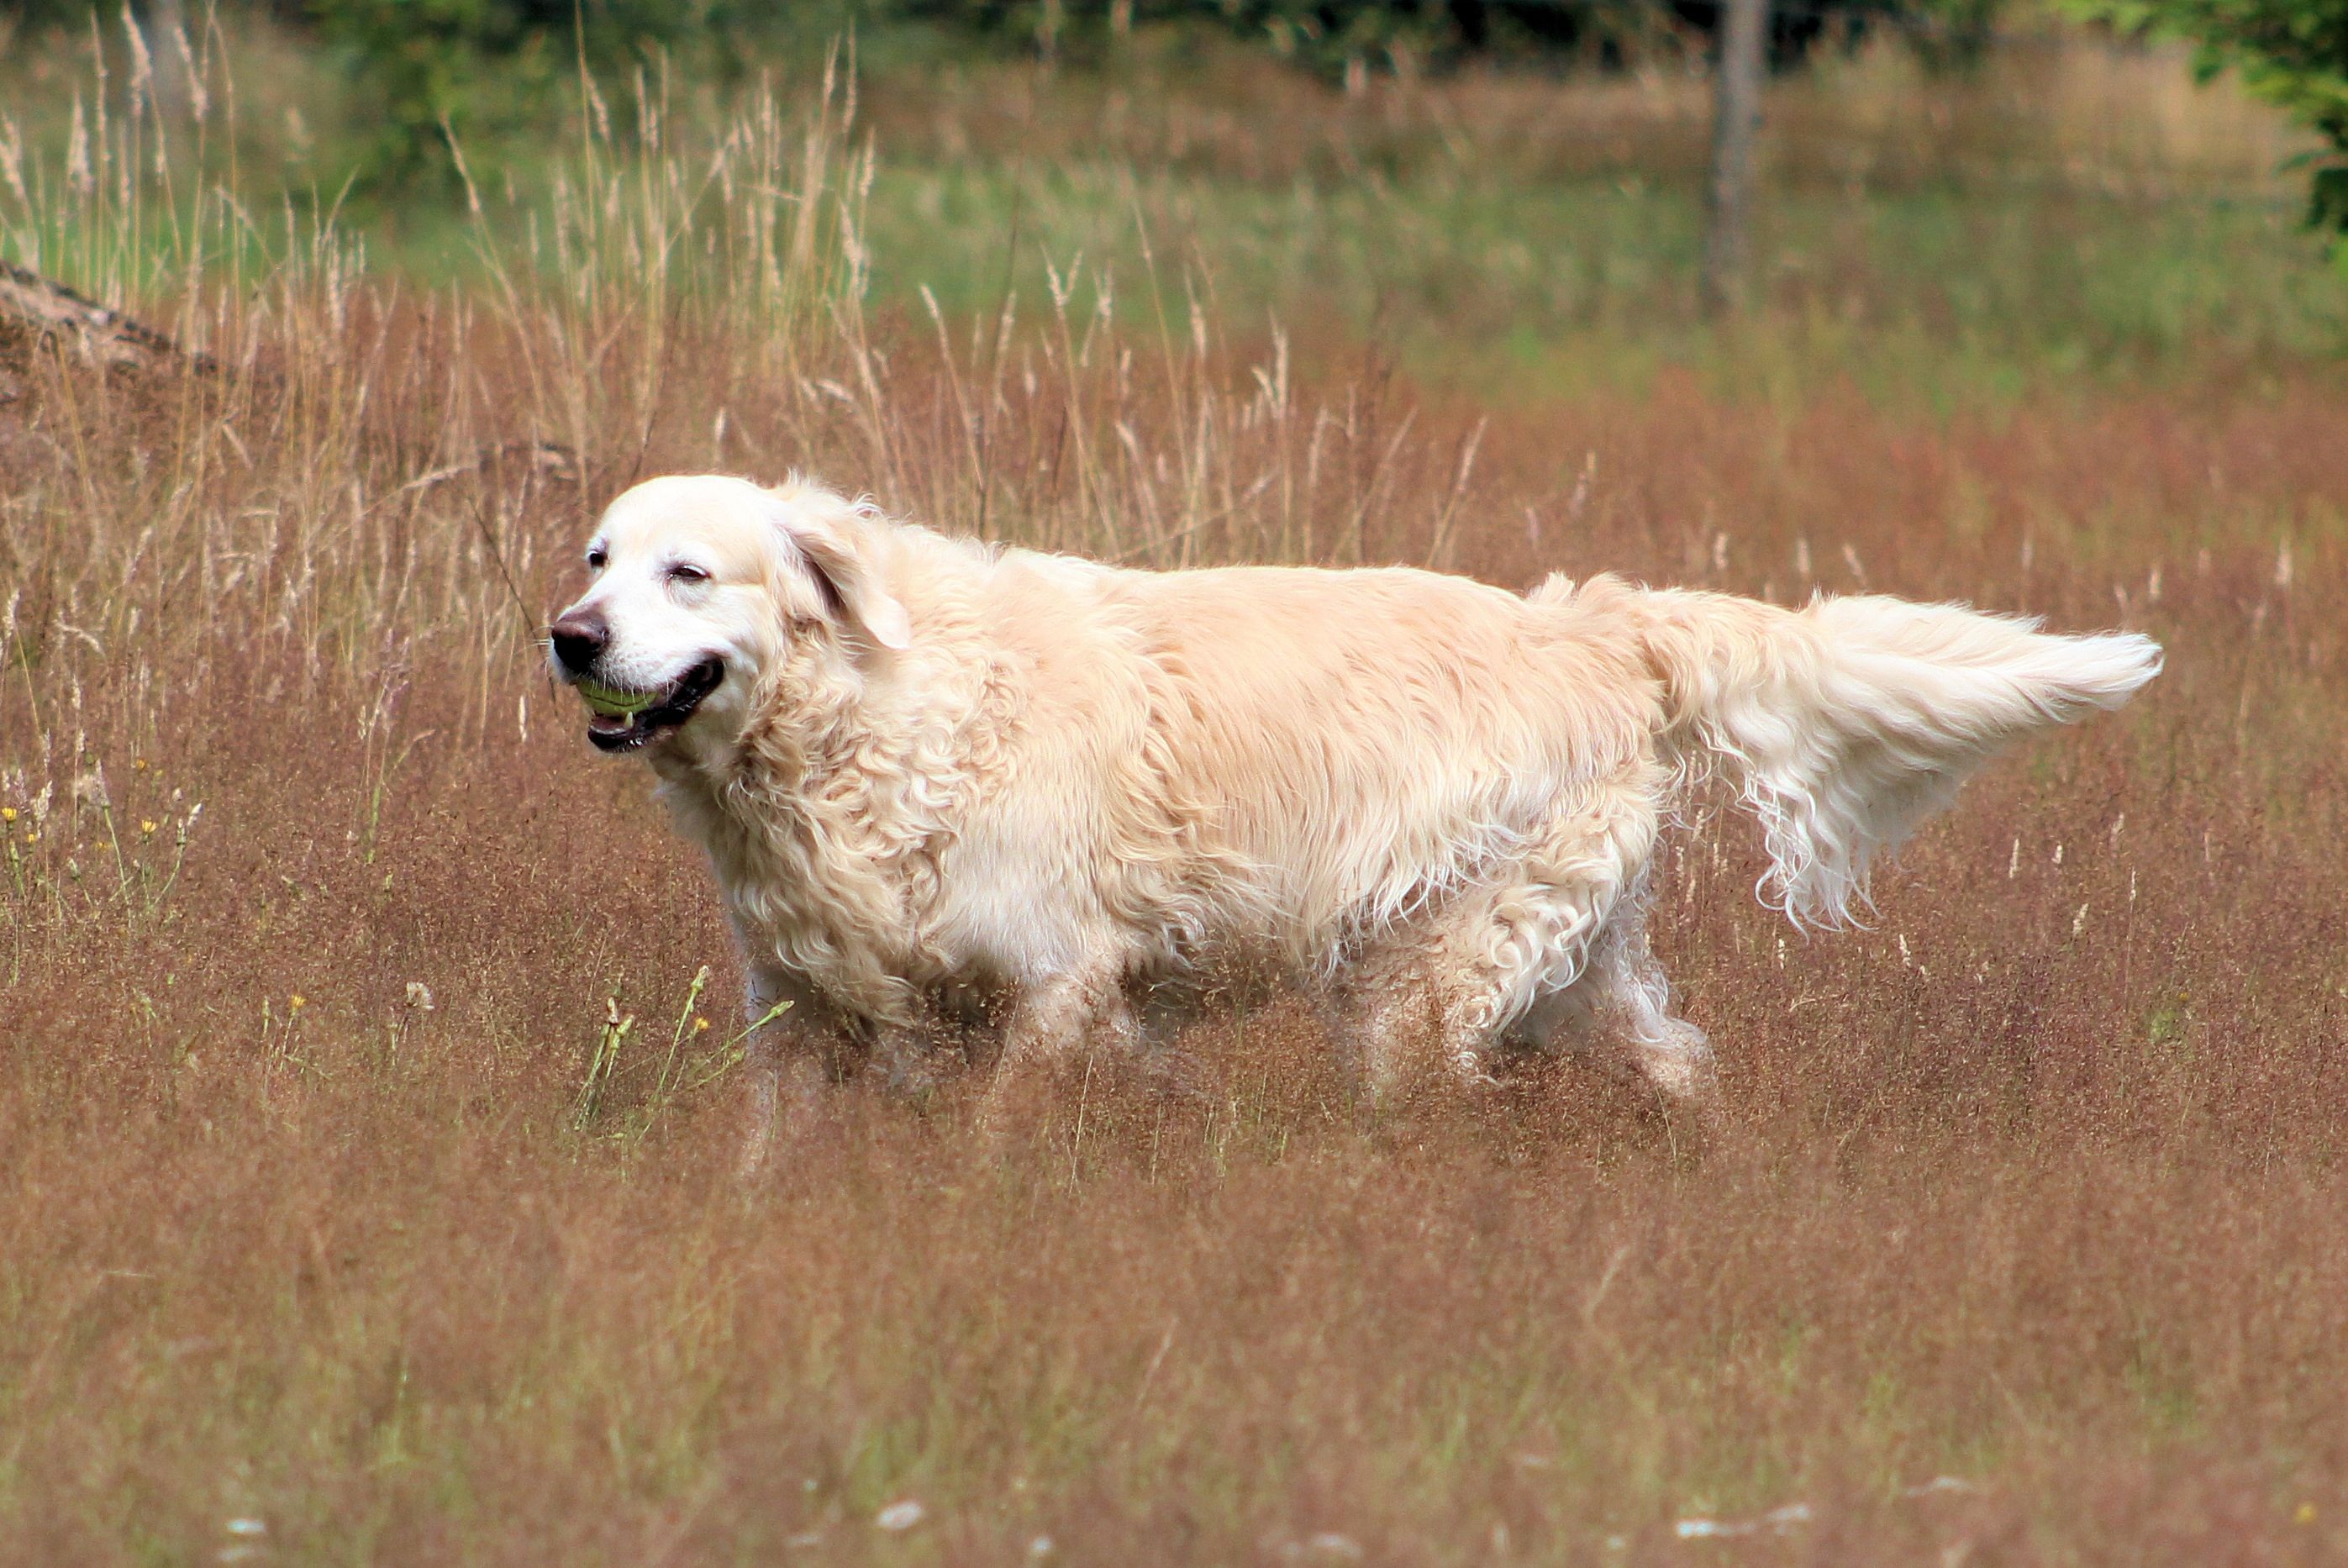
dog, animal, pet, mammal, fun, golden retriever, vertebrate, dog breed, retriever, setter, dog like mammal, carnivoran